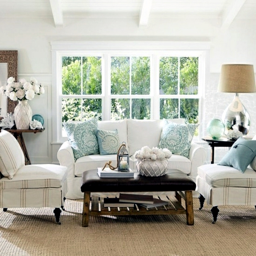
maritime decoration ideas - bring summer and sunshine into the house !